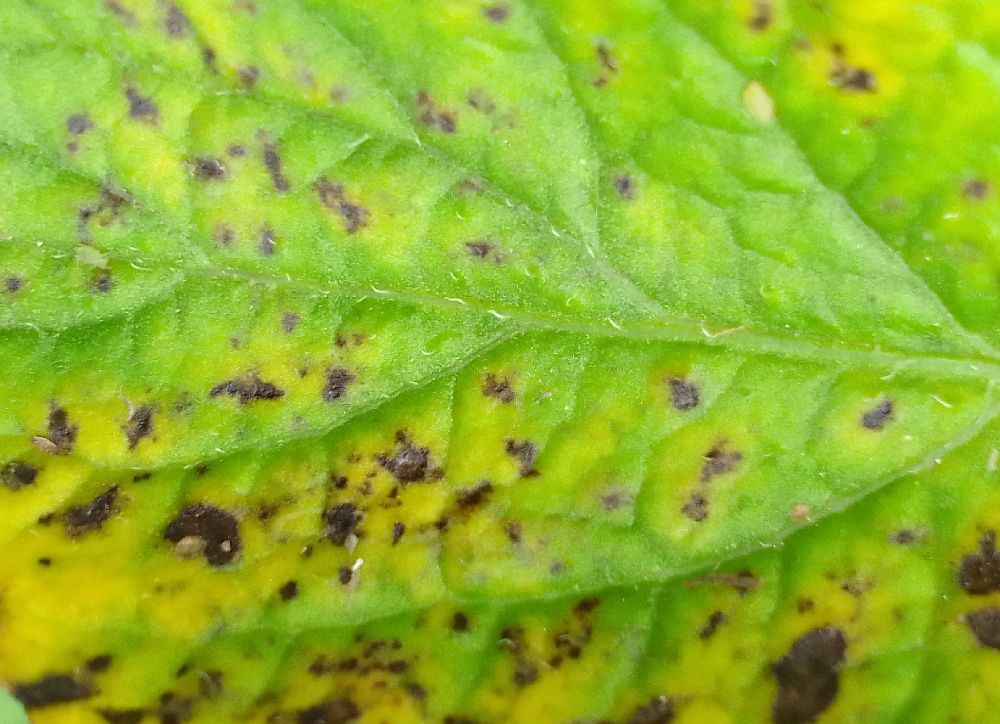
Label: Late blight